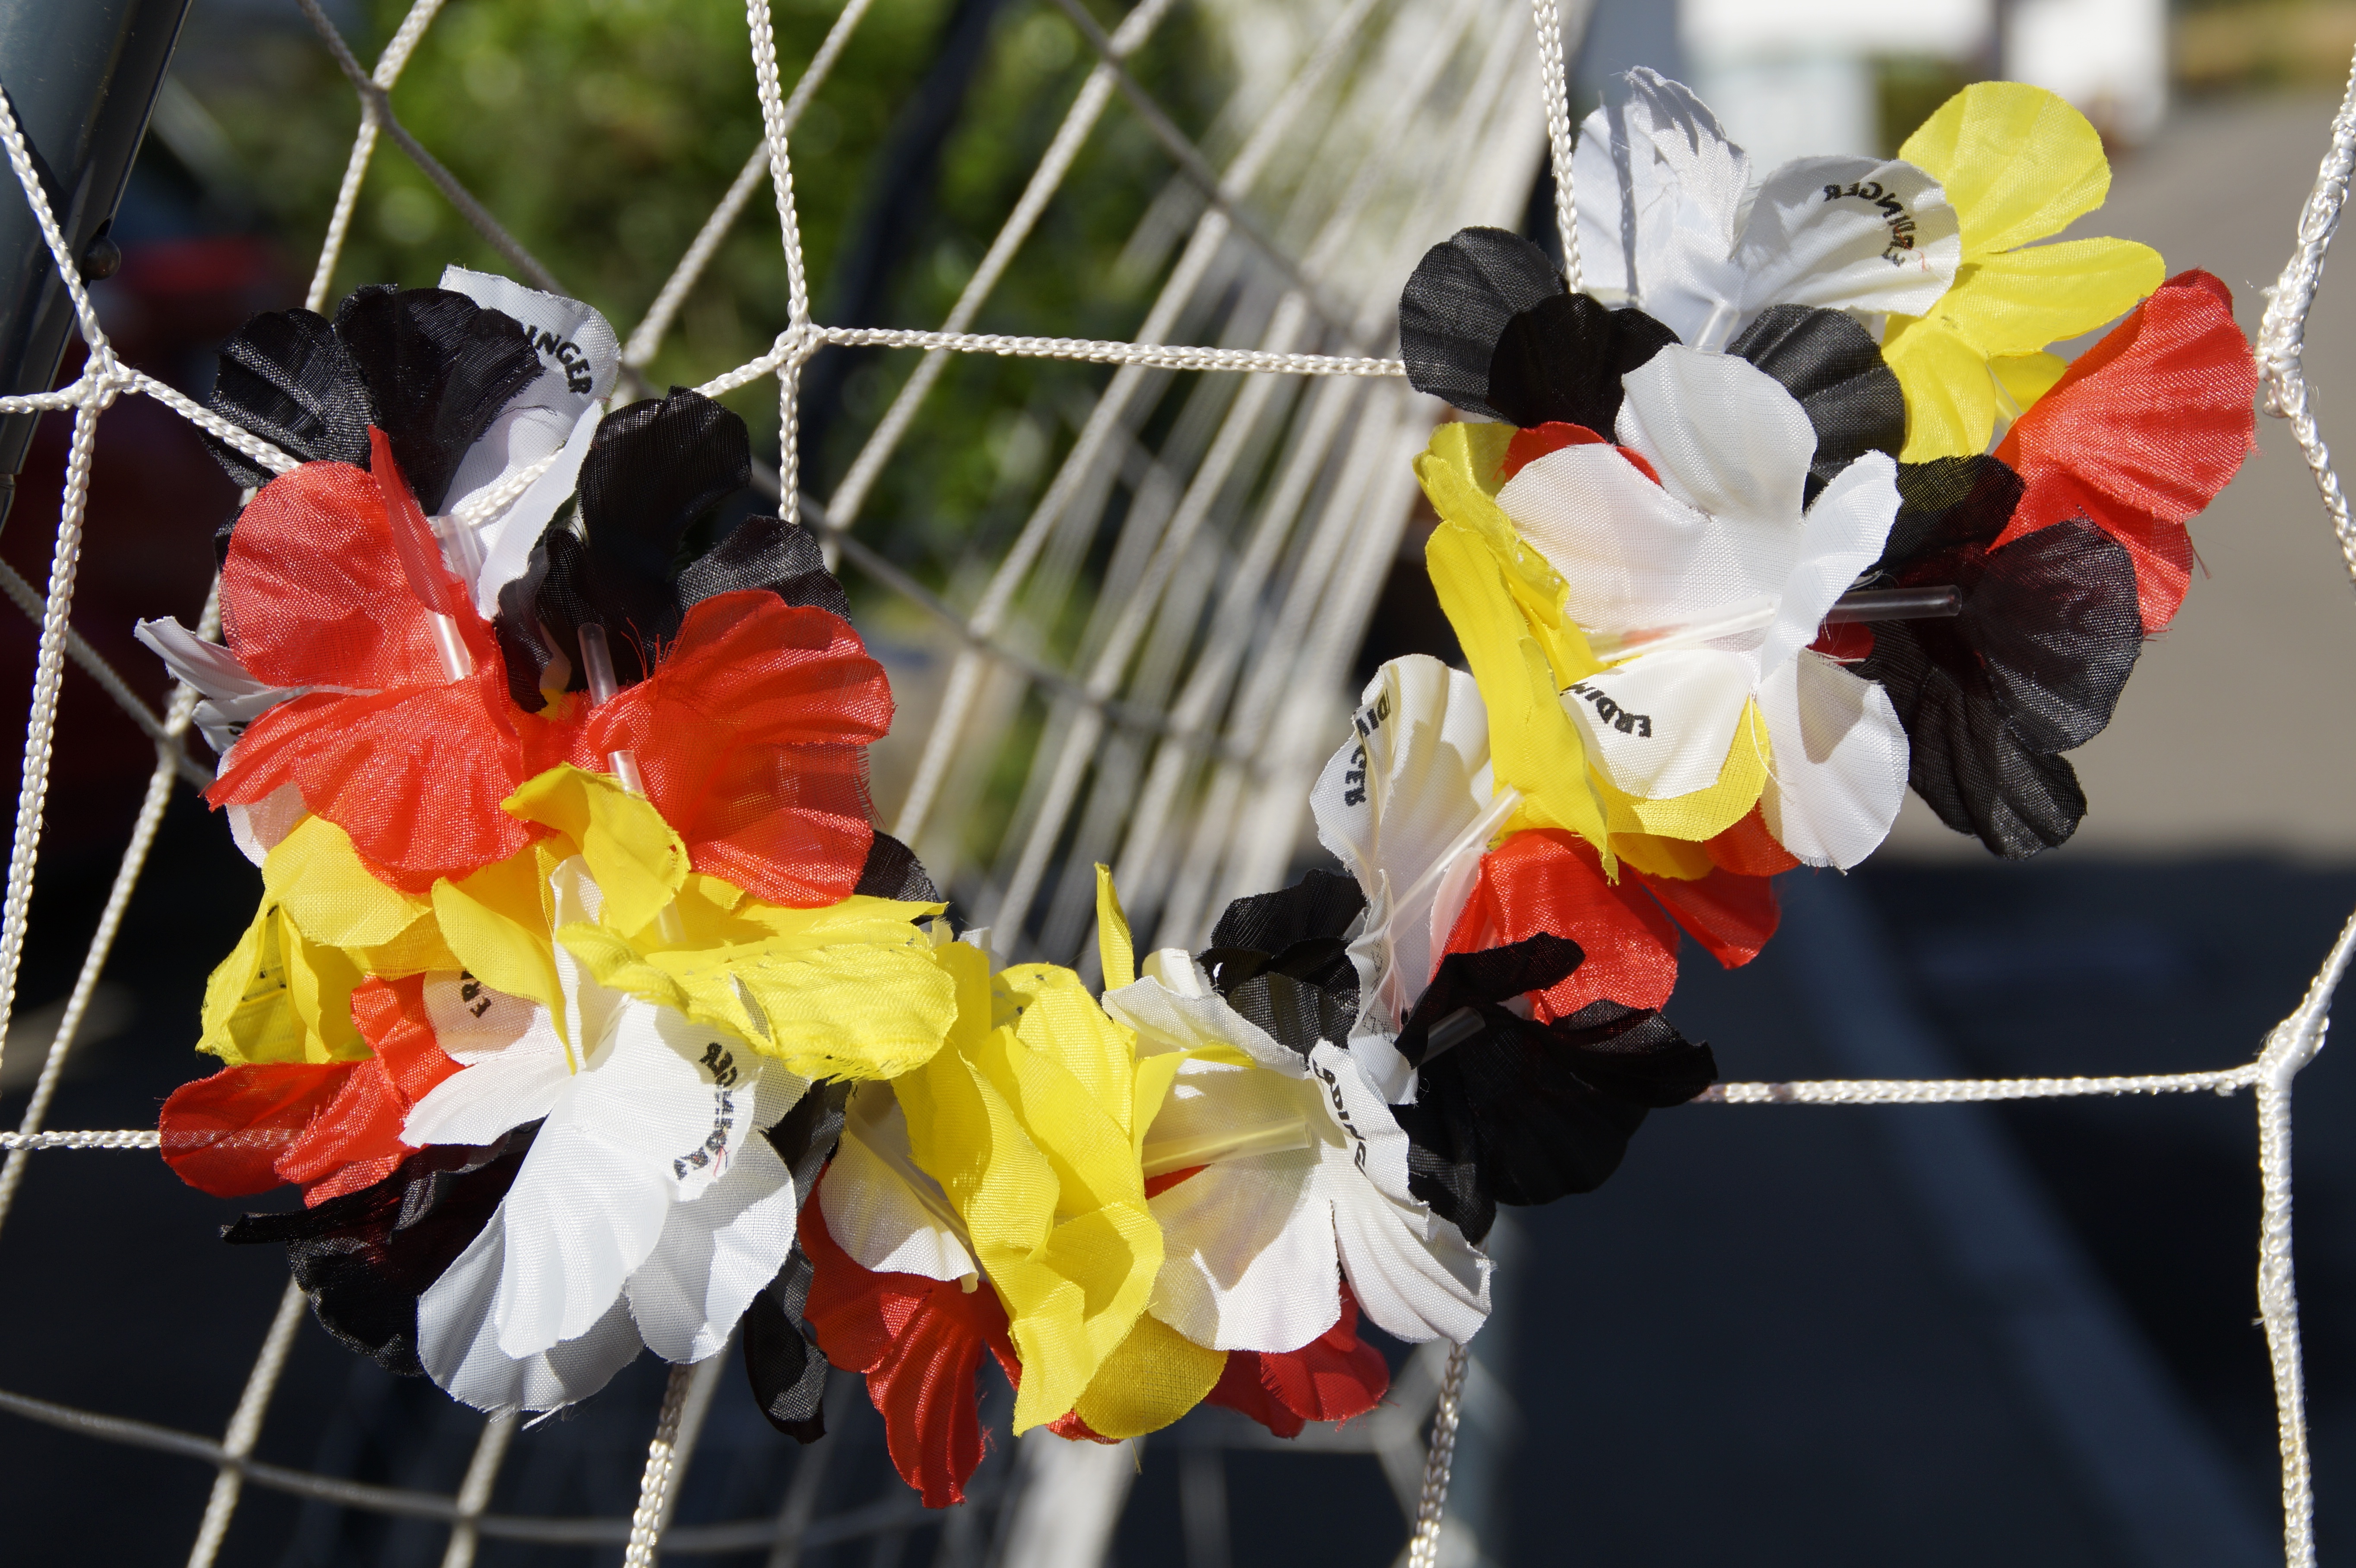
flower, flag, football, garland, germany, decorated, costume, football world cup, world cup, football match, world championship, black red gold, european championship, fanartikel, soccer world cup, football goal, flower chain, world cup 2014, fifa worldcup